Extreme Rising

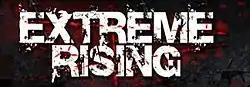

Extreme Rising (formerly Extreme Reunion) was an American independent professional wrestling promotion founded in 2012. Meant to fill the void of hardcore wrestling left behind by the defunct Extreme Championship Wrestling (ECW), Extreme Rising assembled a roster of ECW alumni, but later expanded to include younger talent. The promotion closed after cancelling all future shows on April 22, 2014.